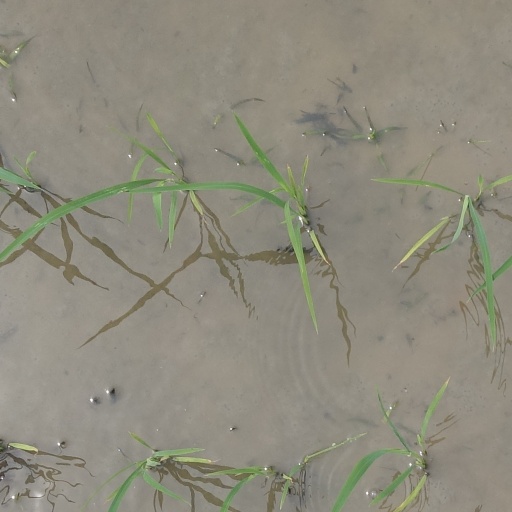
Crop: rice